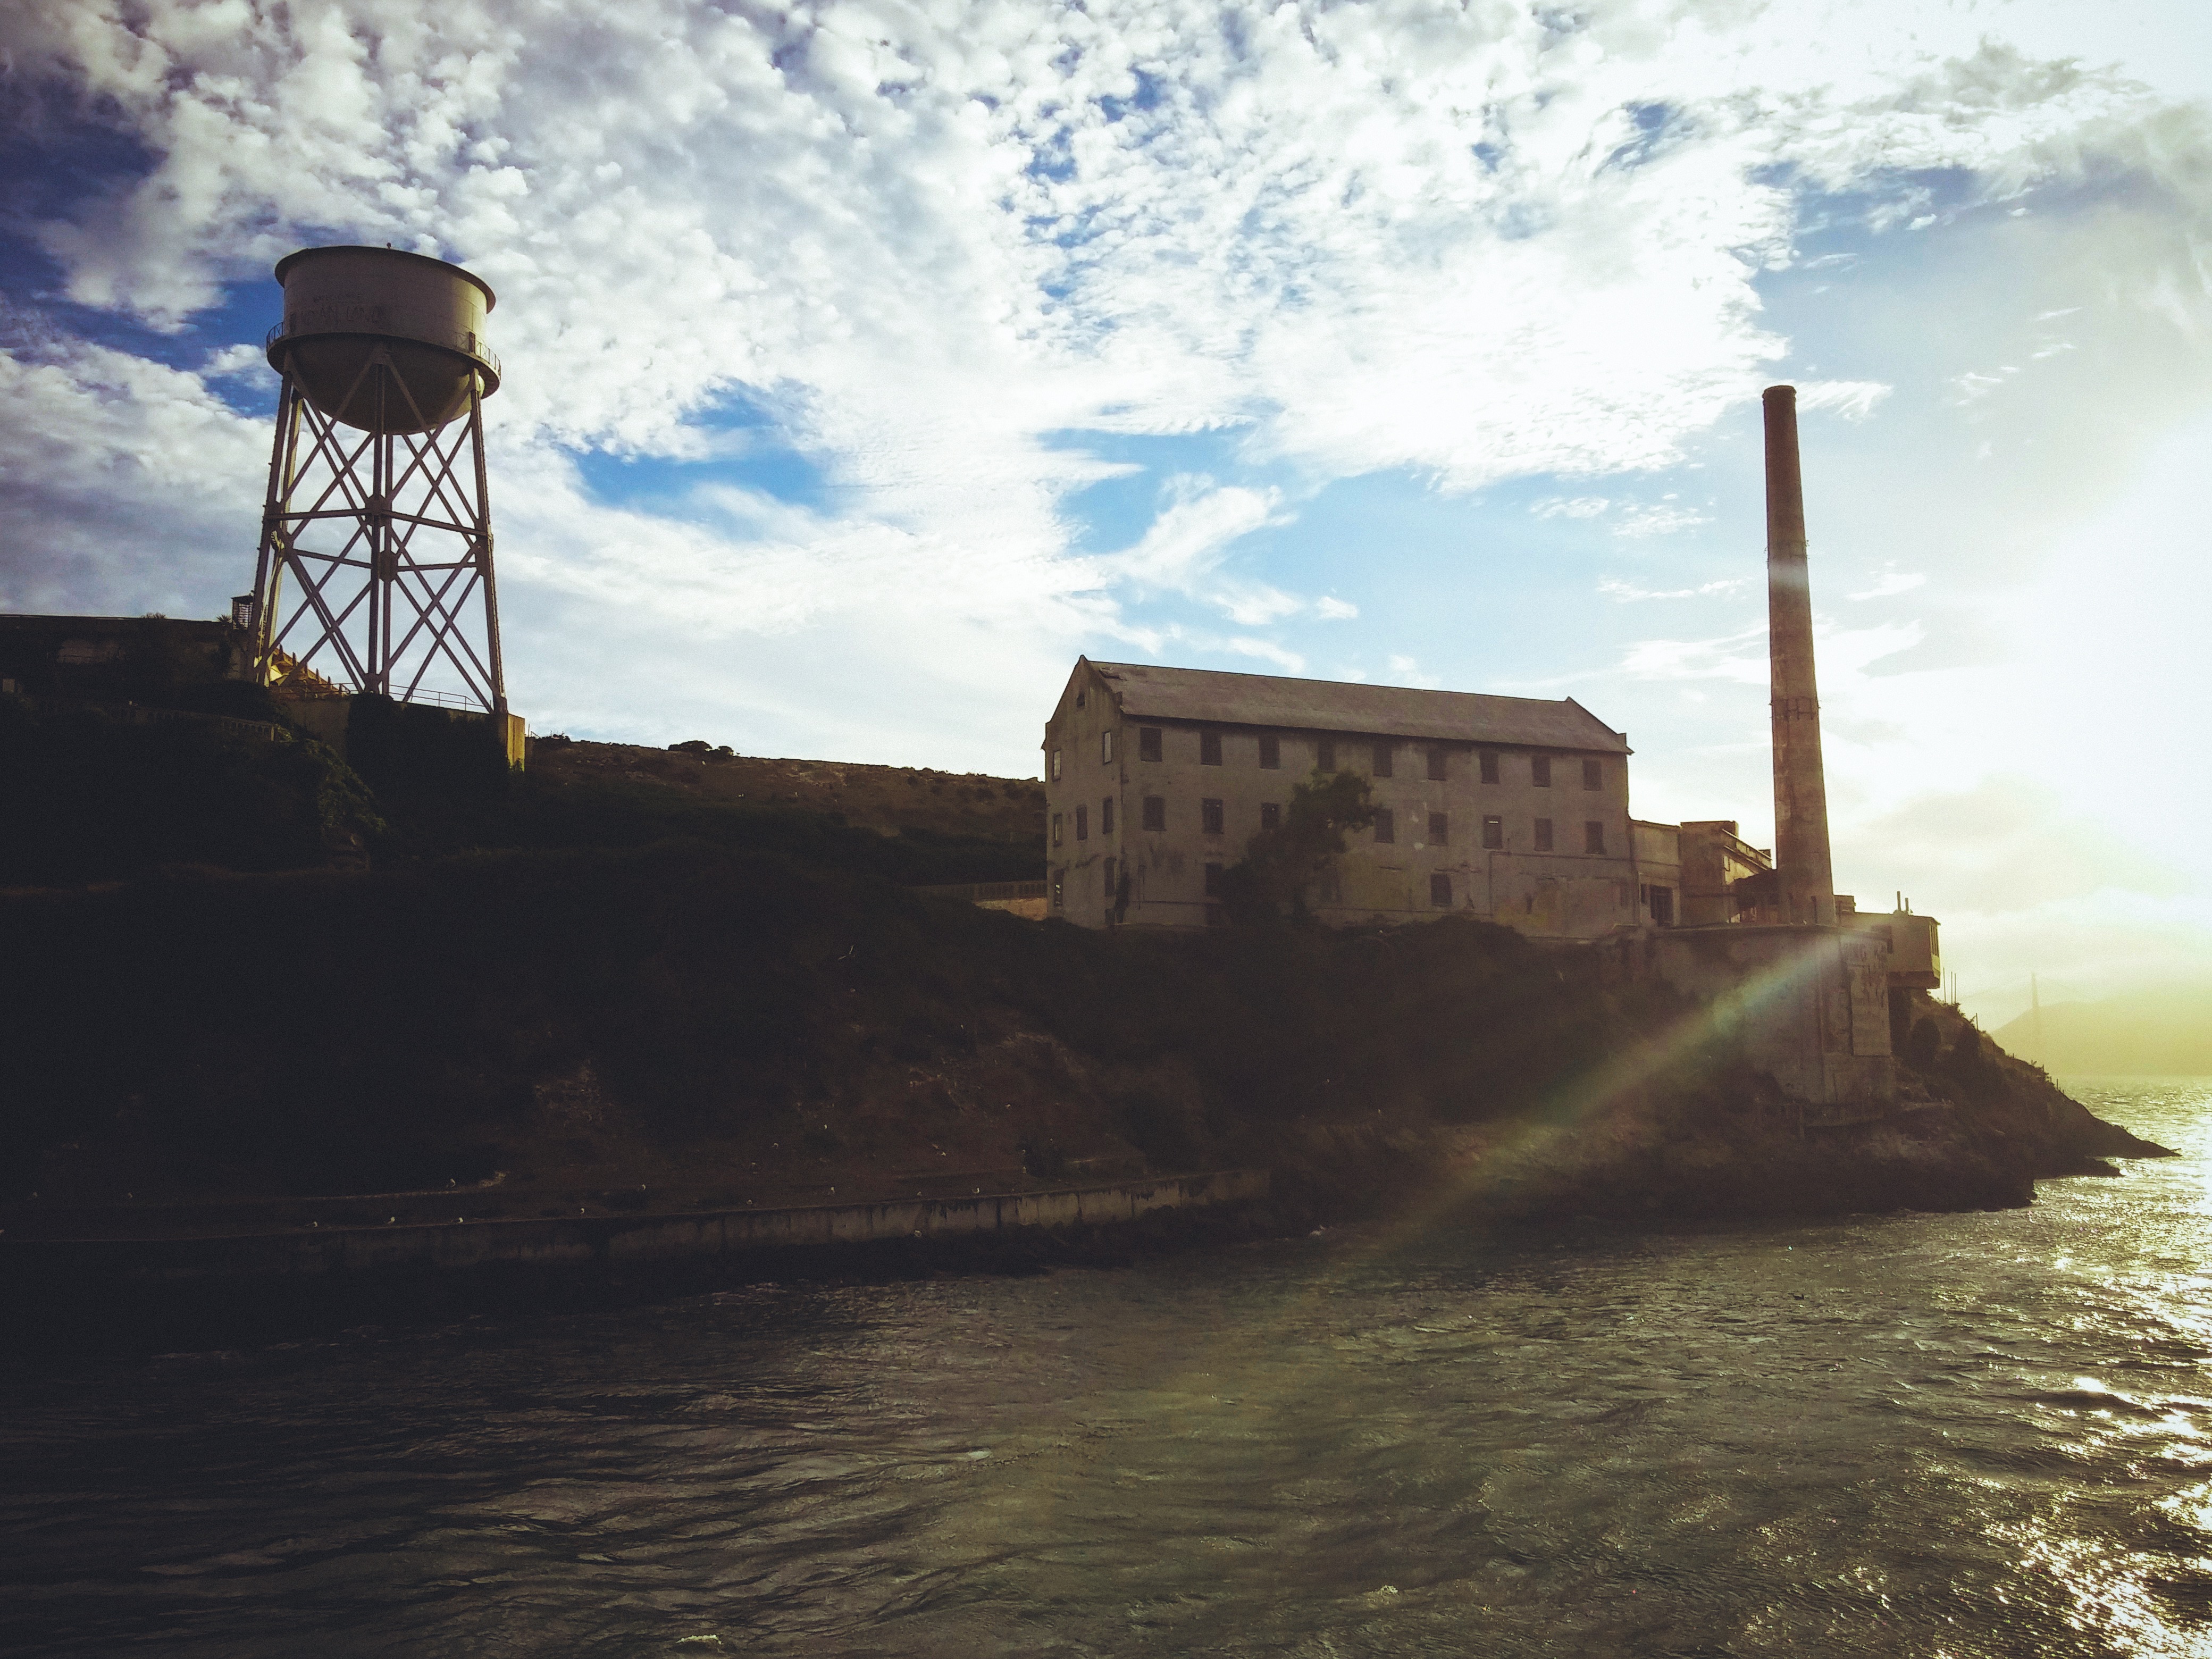
sea, coast, water, ocean, wave, tower, waterway